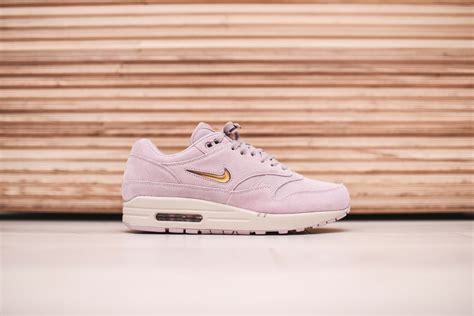
Brand: Nike
Model: 1